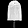
Label: Coat